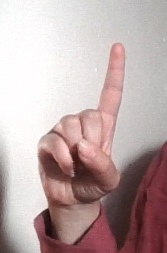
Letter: bb